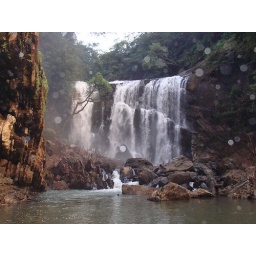
Its the not the water on the lens, but the flying water droplets caught by the flash